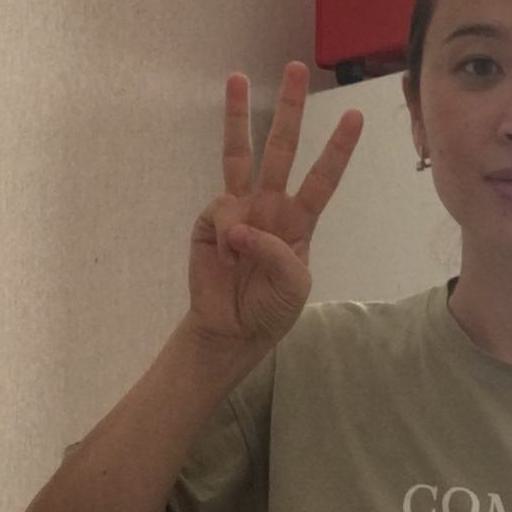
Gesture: three